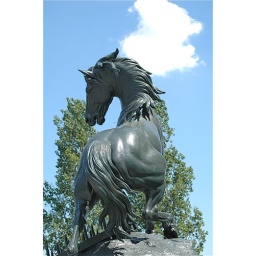
Bronze casting of wild black horse outside the Musee d'Orsay in Paris.